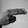
ASL letter: H